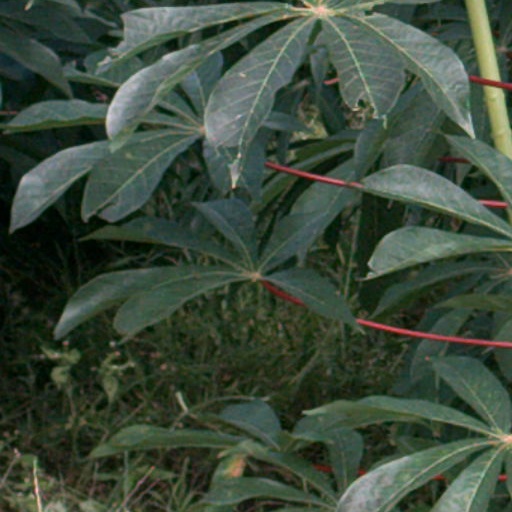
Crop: cassava